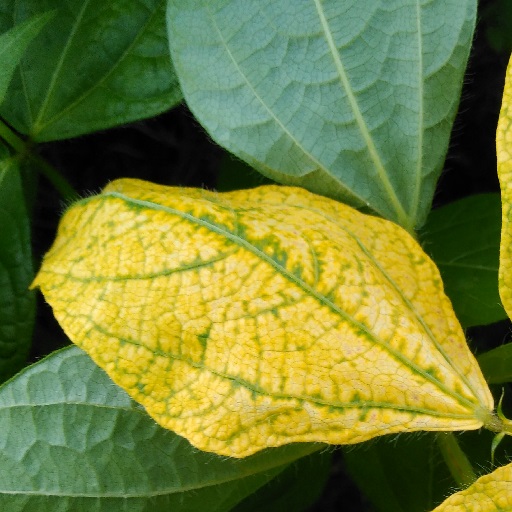
Label: Yellow Mosaic